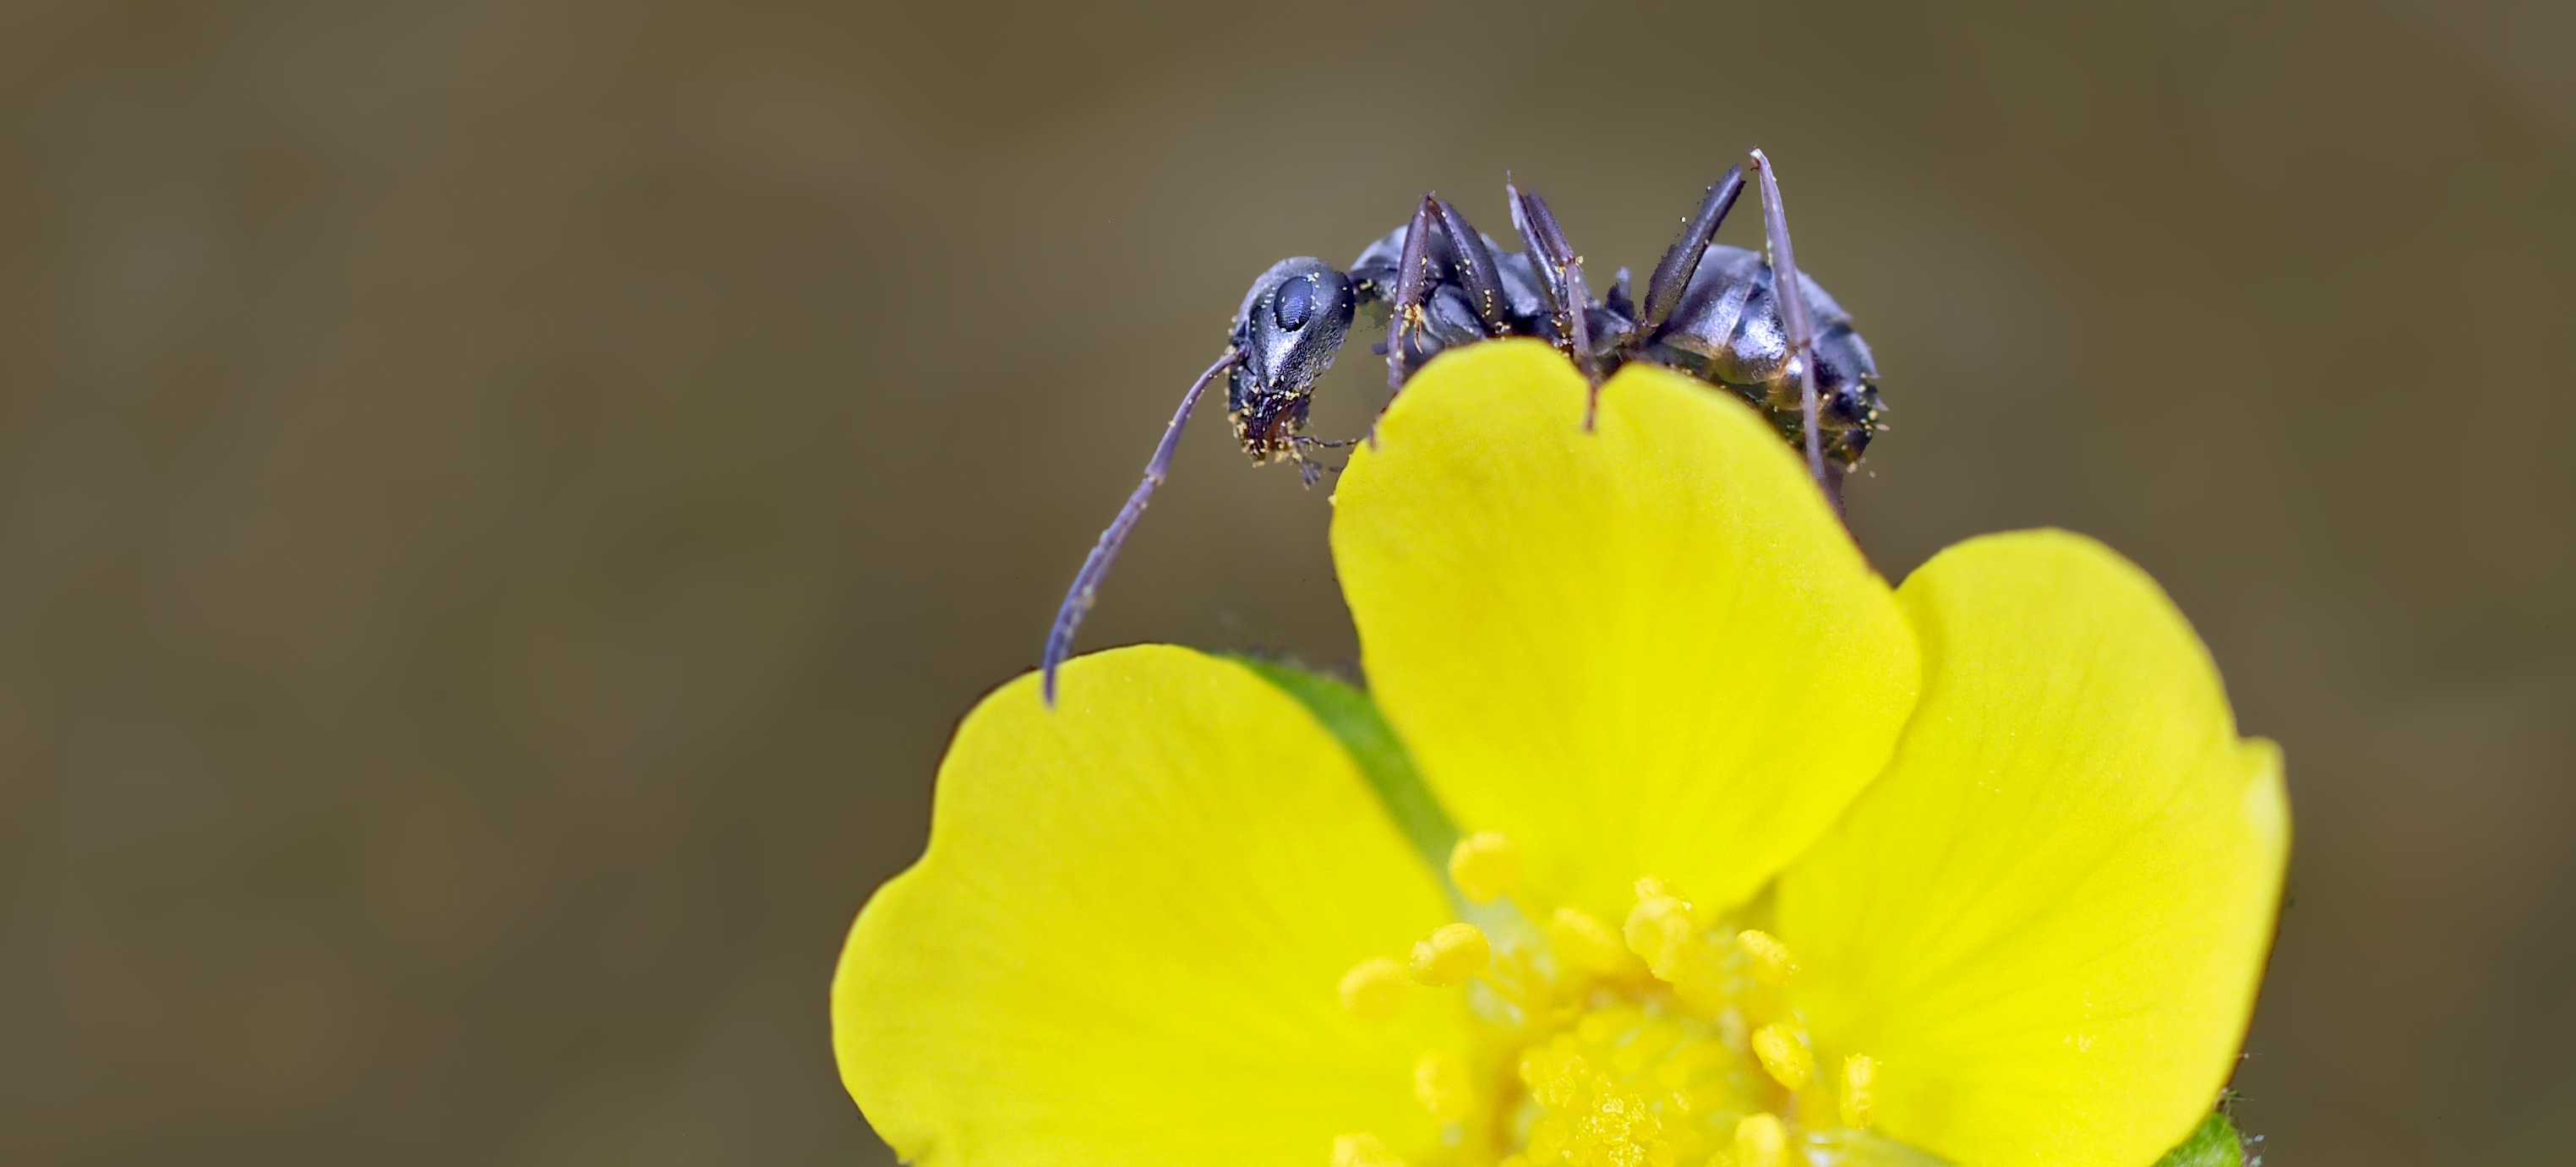
nature, flower, live, pollen, insect, yellow, flora, invertebrate, bee, pest, nectar, macro photography, organism, honey bee, membrane winged insect